Boulders and Bombs

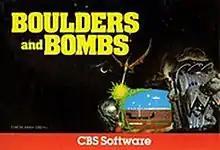
Manual cover

Boulders and Bombs is a video game for Atari 8-bit computers published on cartridge by CBS Software in 1983. It was written by Keith Dreyer and Torre Meeder who previously developed the "Berzerk"-clone "K-Razy Shoot-Out". In "Boulders and Bombs", the player must dig tunnels so three people can cross from one side of the screen to the other. Bird-like creatures, flying in the upper portion of the screen, launch projectiles into the dirt to thwart the player. While there isn't a separate multiplayer mode, joysticks plugged into each of the remaining 1-3 ports can each control one of the birds. The game generally received poor reviews, with reviewers citing control issues and the lack of excitement.